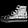
Label: Sneaker